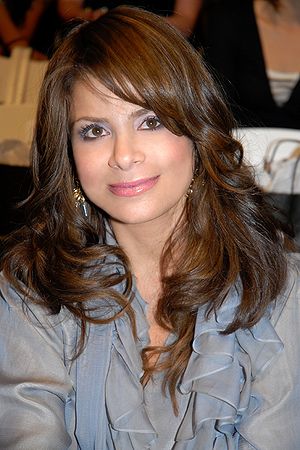
American Idol / Billedgalleri
American Idol er en amerikansk sangkonkurrence, der i Danmark vises på TV3. Programmet har indtil videre kørt i 15 sæsoner i USA. Programmet er en amerikansk version af den britiske tv-succes Pop Idol, der er skabt af Simon Fuller